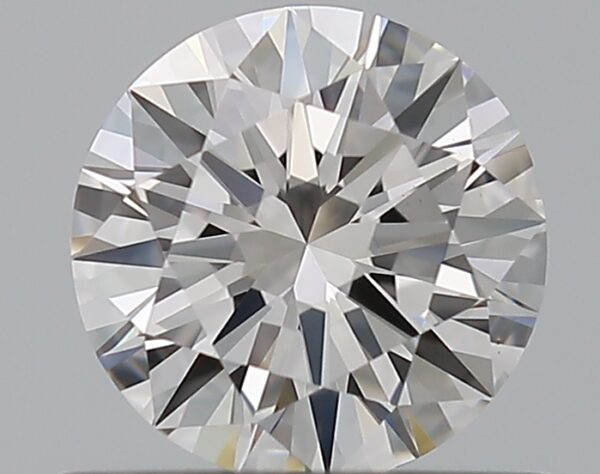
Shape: round
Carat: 0.61
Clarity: VVS2
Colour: E
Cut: EX
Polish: EX
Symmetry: EX
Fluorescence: F
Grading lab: GIA
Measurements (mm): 5.51 x 5.54 x 3.3